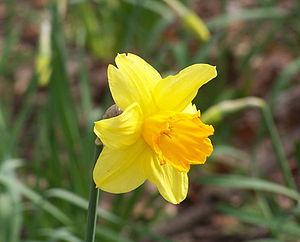
Fleur de Narcisse (Narcissus), vue de face.